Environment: real
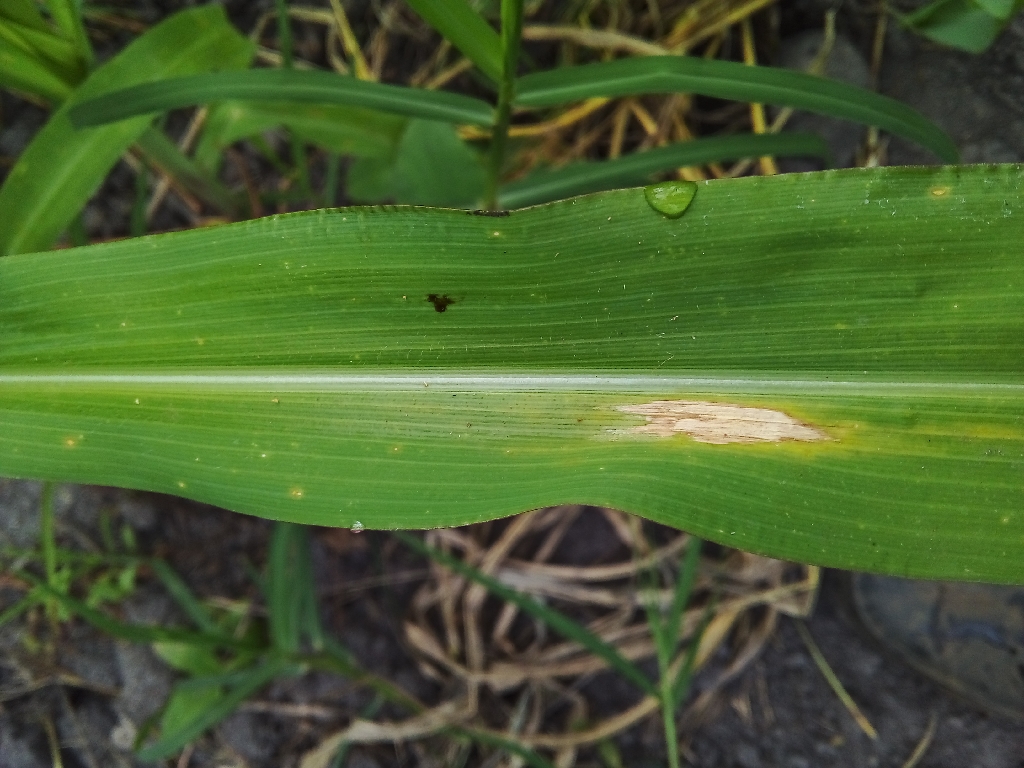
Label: northern_corn_leaf_blight